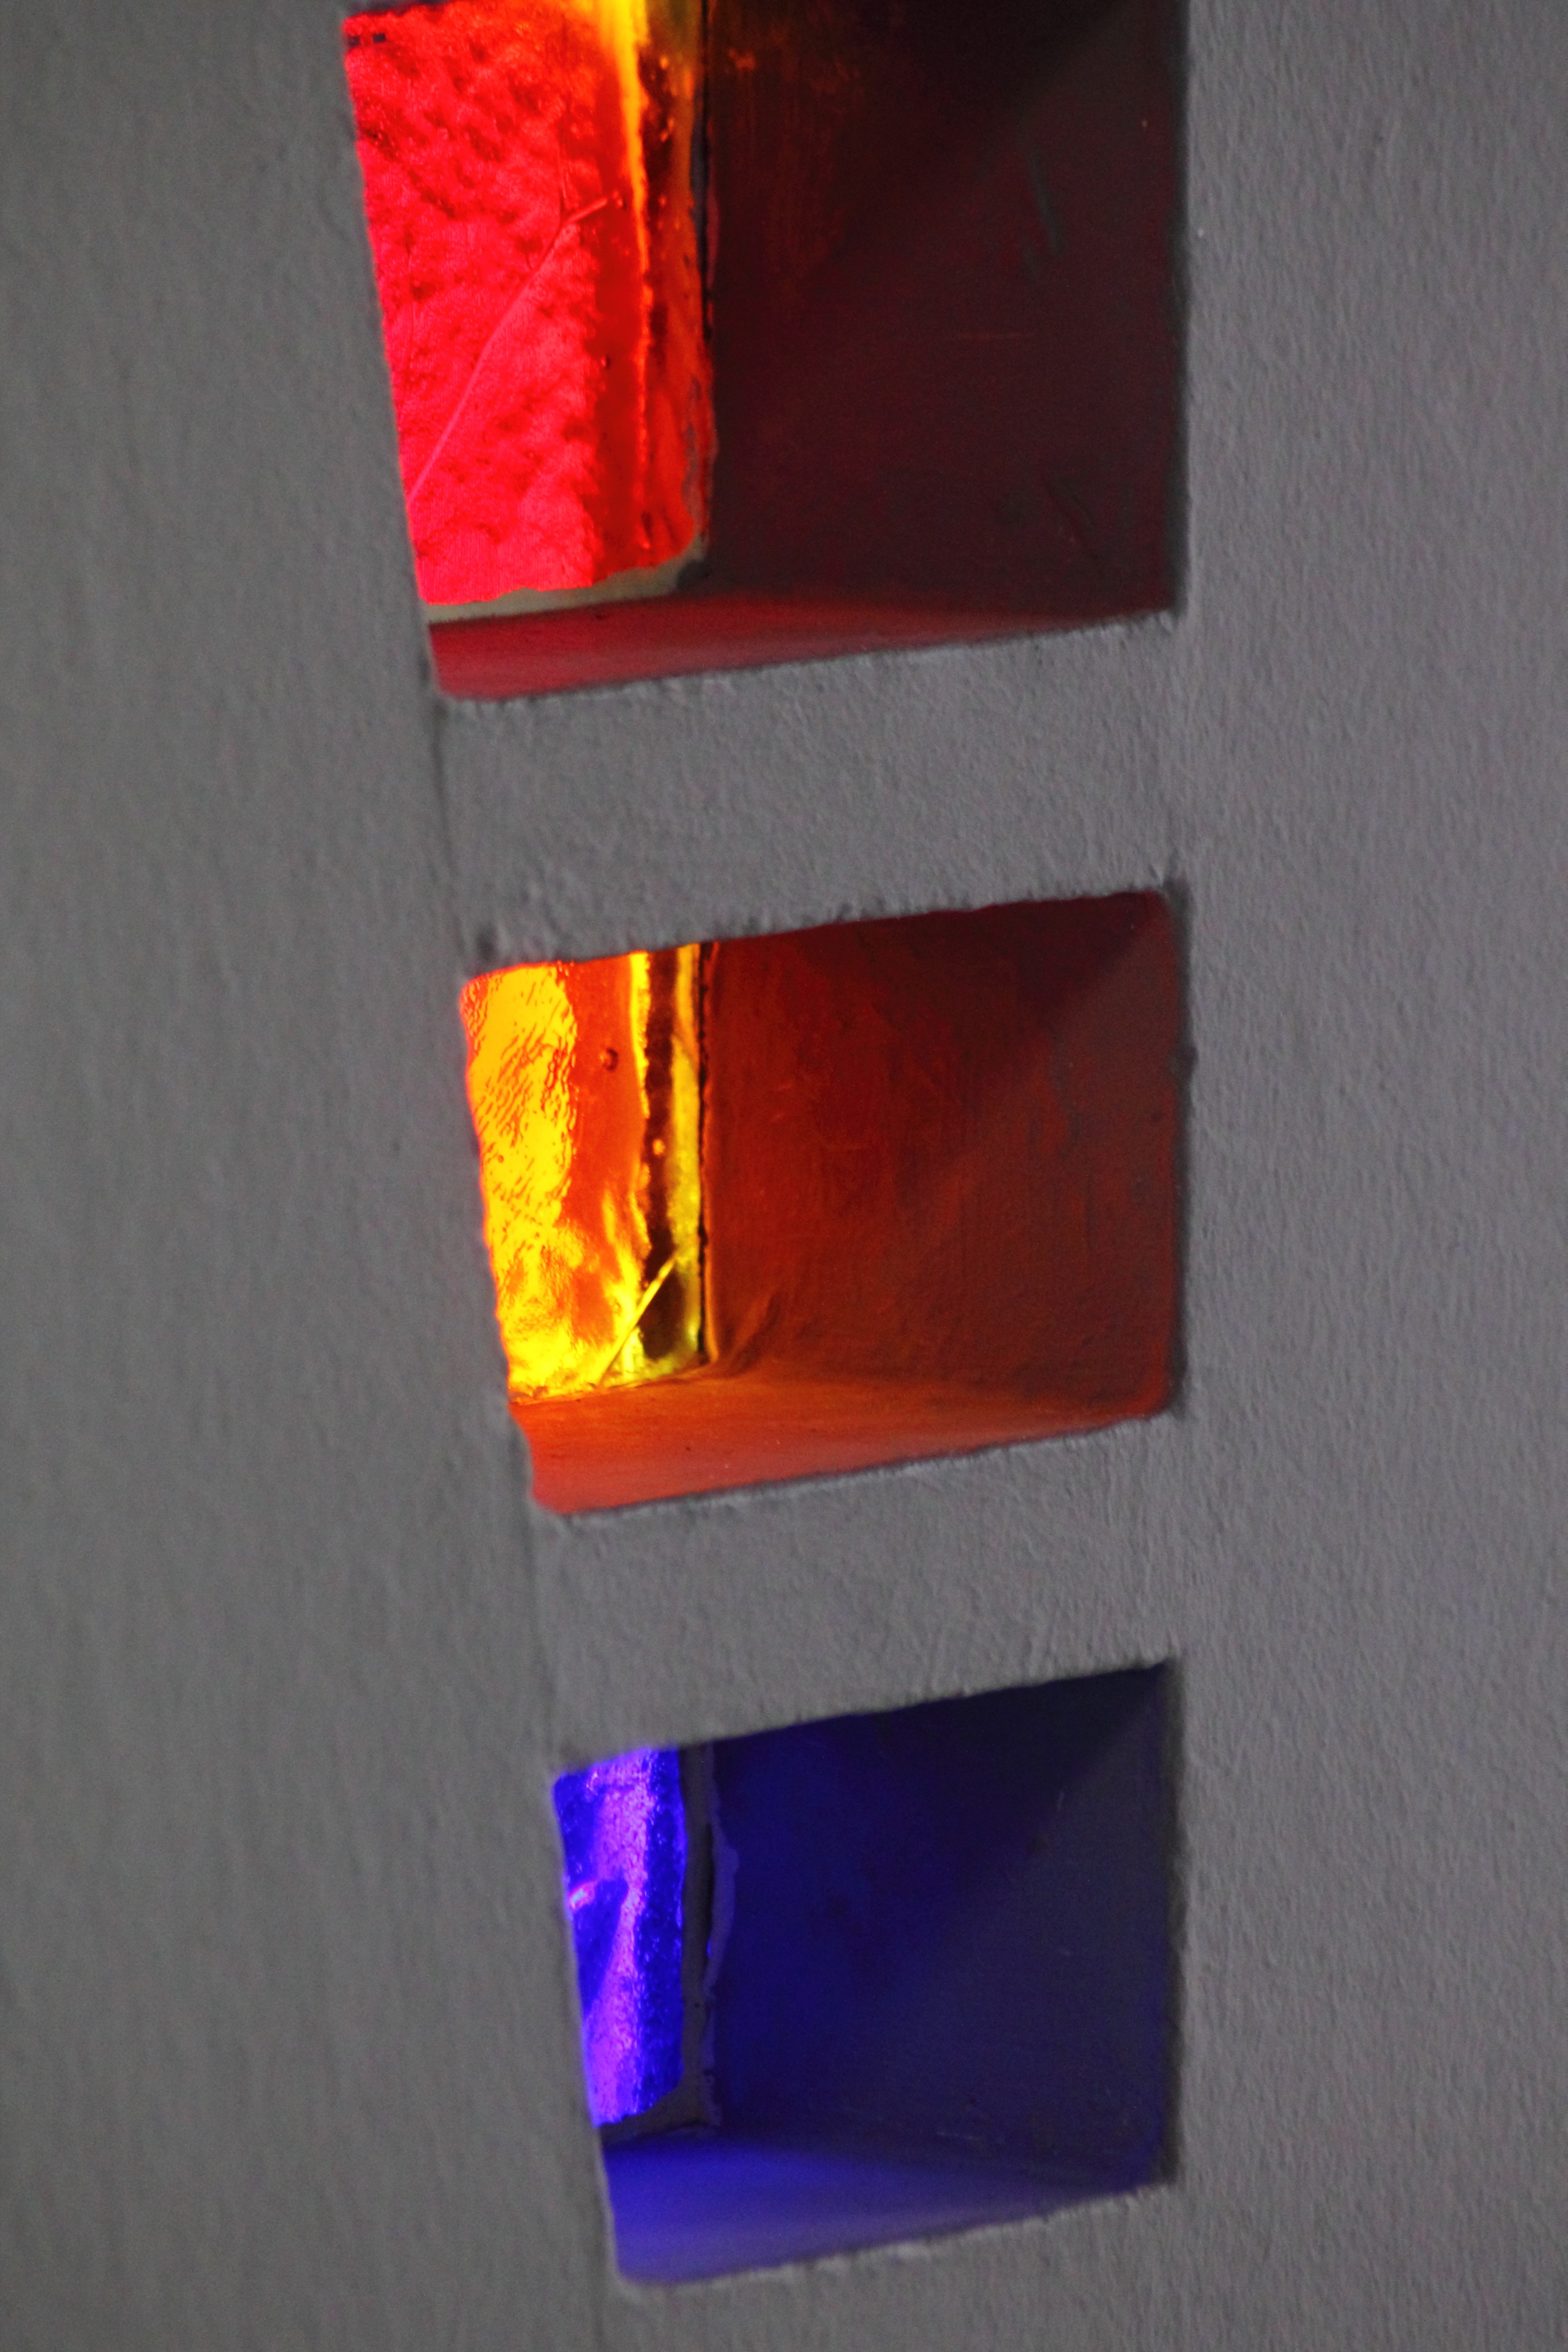
abstract, glass, orange, red, color, blue, furniture, colorful, stained glass, bright, rectangle, shape, bluish